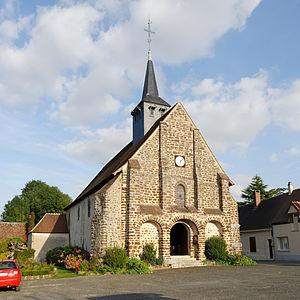
Église Saint-Loup-Saint-Gilles de La Fontenelle This building is inscrit au titre des Monuments Historiques. It is indexed in the Base Mérimée, a database of architectural heritage maintained by the French Ministry of Culture,
Cet article recense les monuments historiques de Loir-et-Cher, en France.
La Fontenelle est une commune française située dans le département de Loir-et-Cher en région Centre-Val de Loire. Ses habitants s'appellent les Fontenelloises et les Fontenellois.